The Outsiders of Uskoken Castle

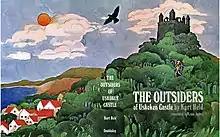
Dust jacket for the 1967 edition

The Outsiders of Uskoken Castle is a children's novel written by Kurt Kläber. The German original, "Rote Zora und ihre Bande" ("Red Zora and her gang"), was published under the pseudonym Kurt Held in 1941. The English version was translated from German by Lynn Aubry, illustrated by Emanuel Schongut and published in 1967 by Doubleday.